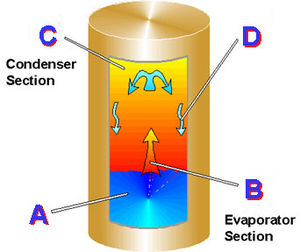
Varmerør (heat-pipe)
Diagram som viser et varmerør med den eksternt varmede kølepladeende forneden – og den eksternt kølede kølepladeende foroven. Varmerør indre: